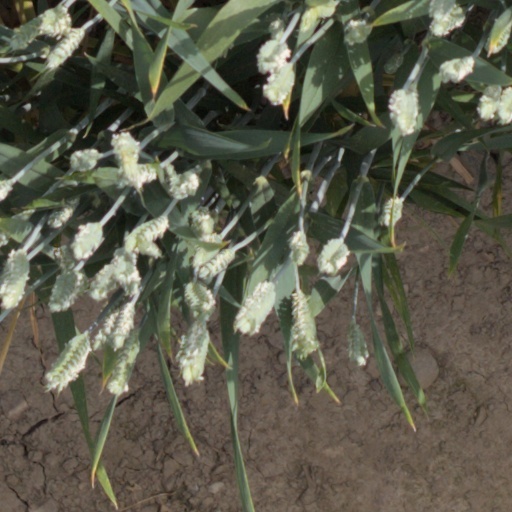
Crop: wheat